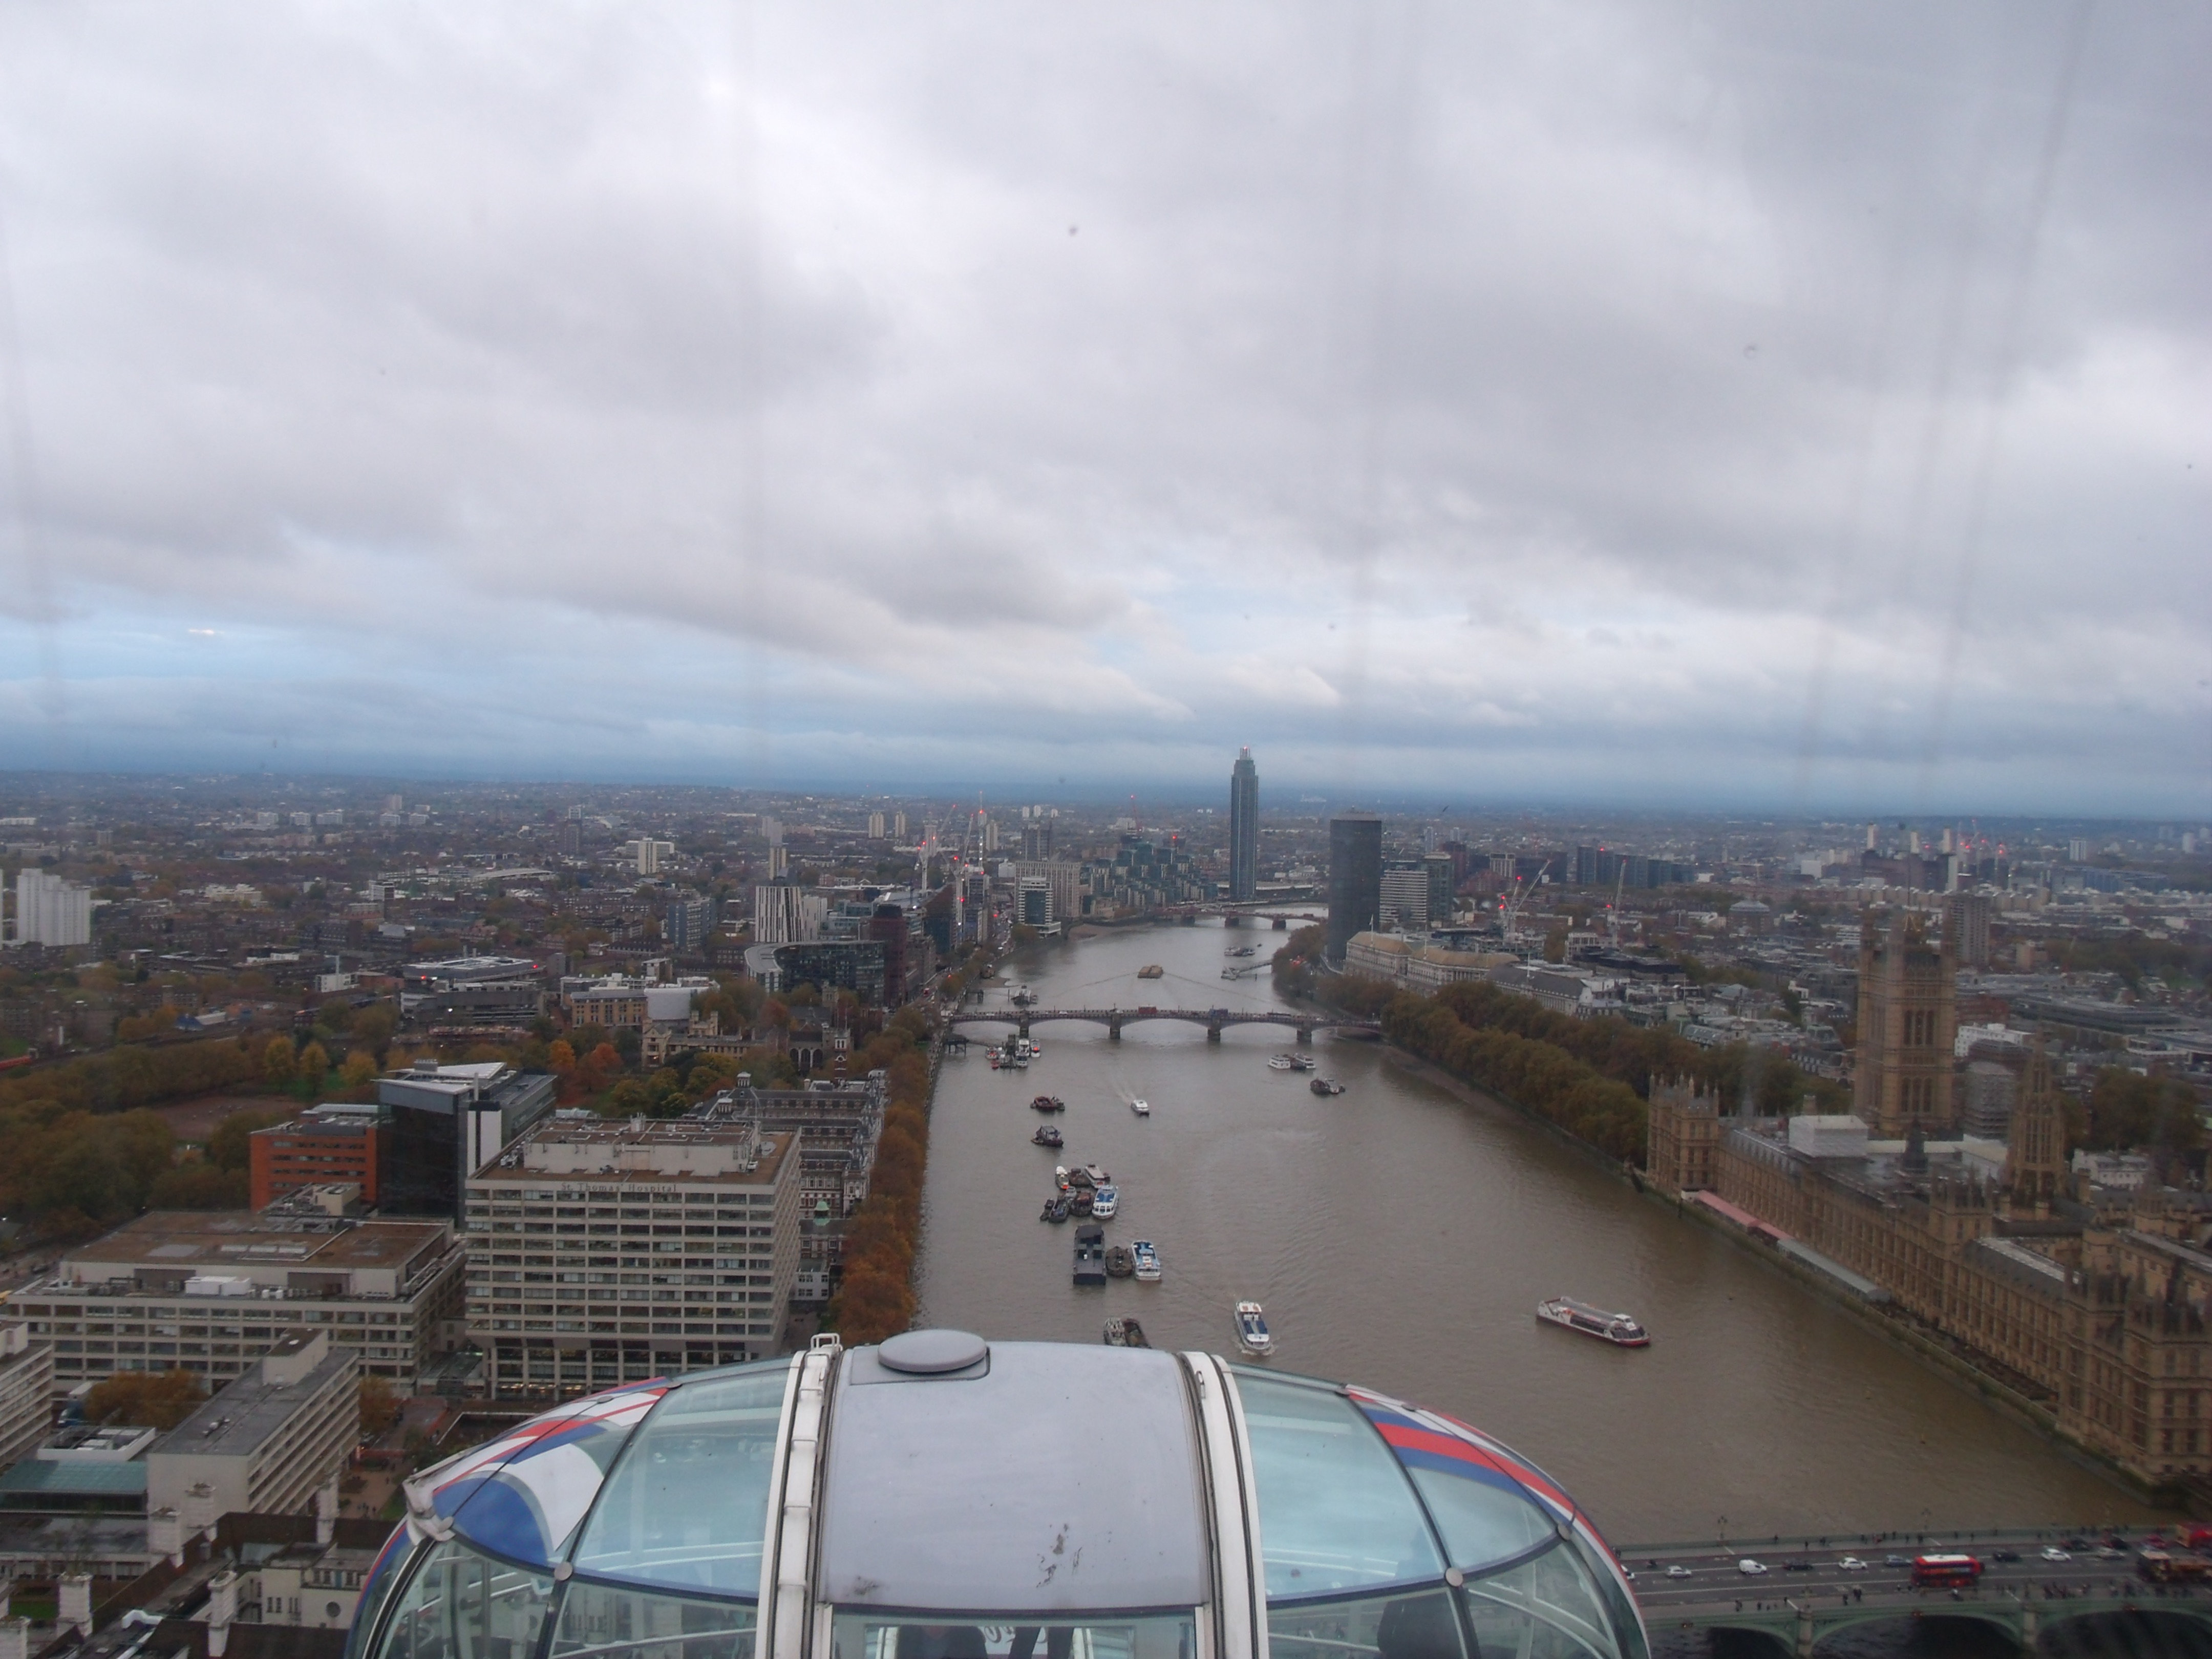
skyline, town, city, skyscraper, cityscape, panorama, downtown, aerial photography, urban area, atmosphere of earth